Eastern Orthodox liturgical calendar

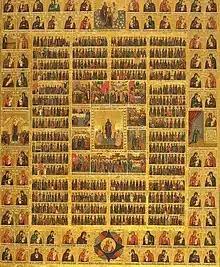
Russian icon depicting the calendar of saints (18th–19th century).

The following list of dates links only to fixed feasts of the Orthodox Church. These are the fixed "dates"; the particular "day" on which that date is observed differs depending upon whether one follows the Julian Calendar (sometimes referred to as the "Old Calendar") or the Revised Julian Calendar ("New Calendar"). All dates having to do with Pascha (Easter) - the beginning of Great Lent, Ascension, Pentecost, etc. - are moveable feasts, and thus are not on this calendar (see Paschal cycle).